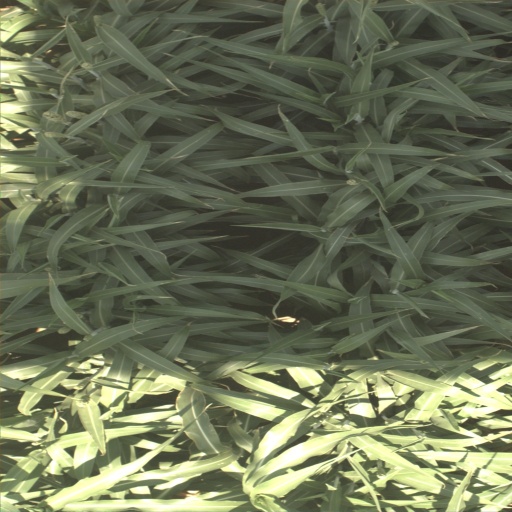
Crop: sorghum